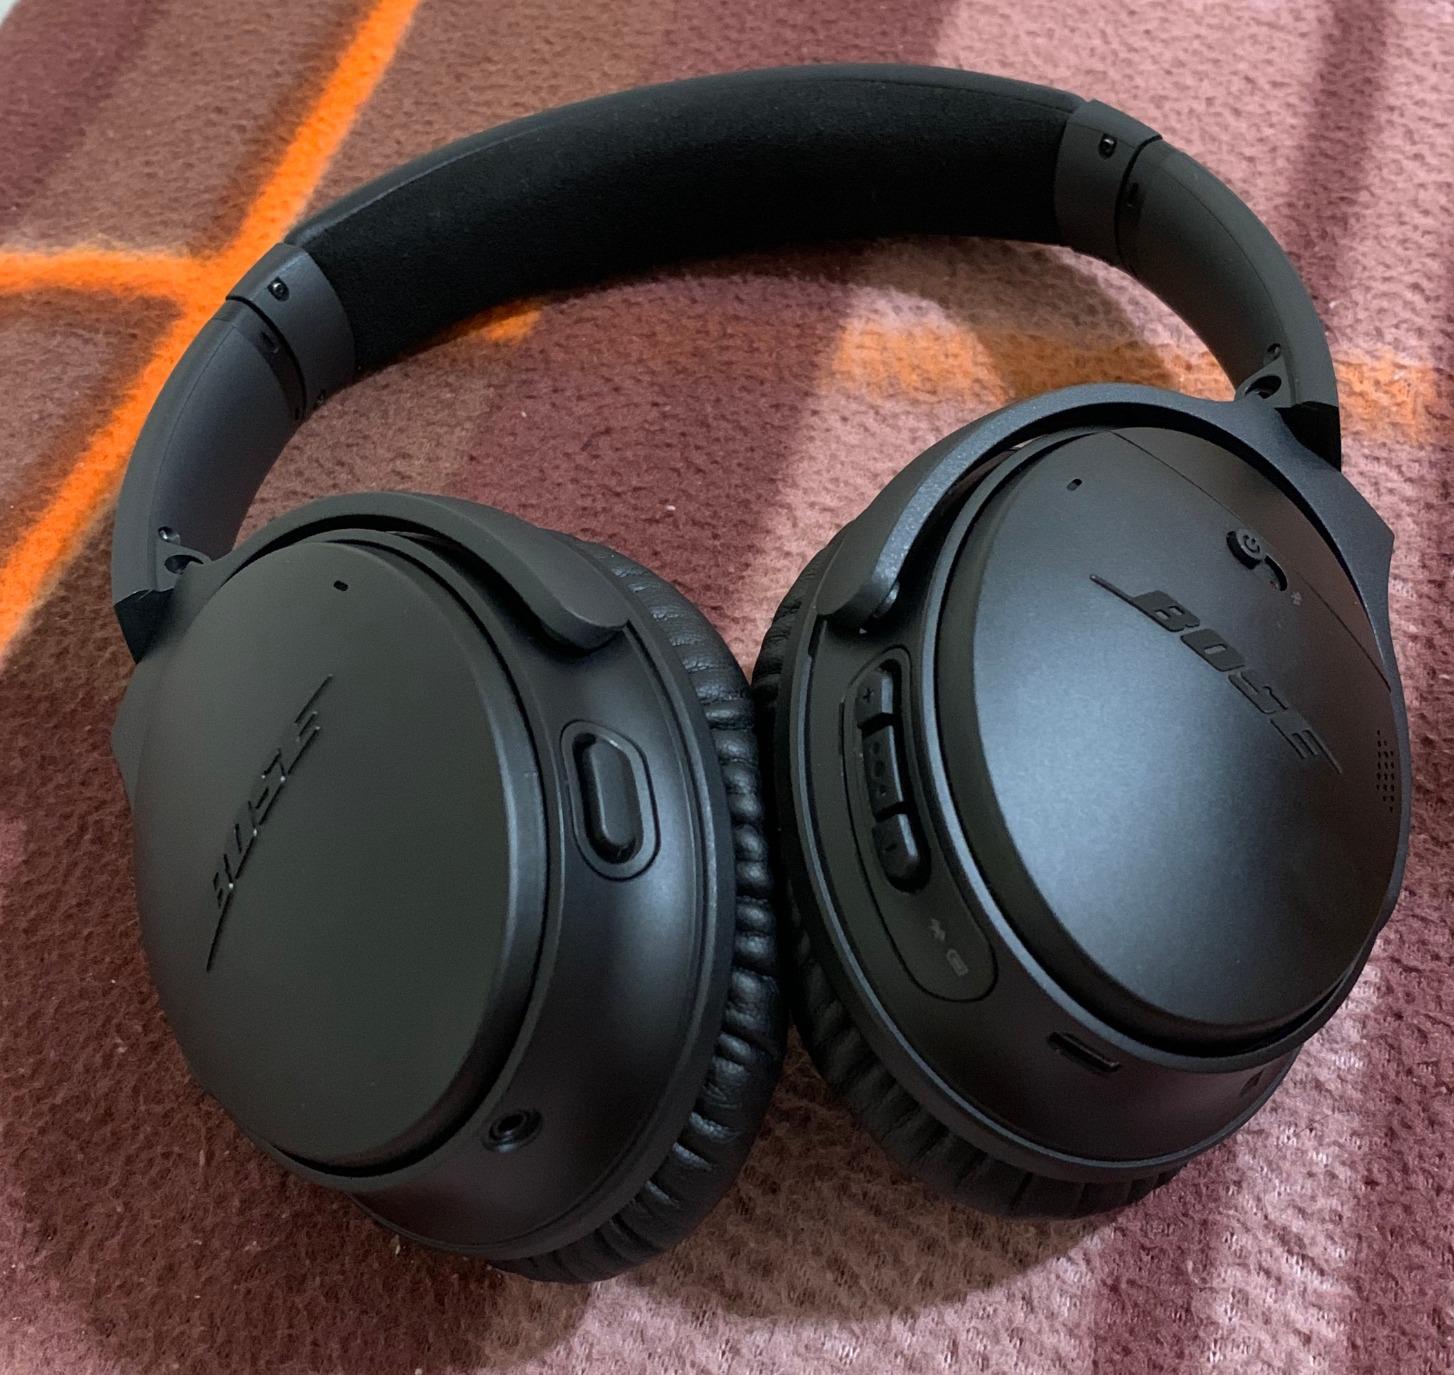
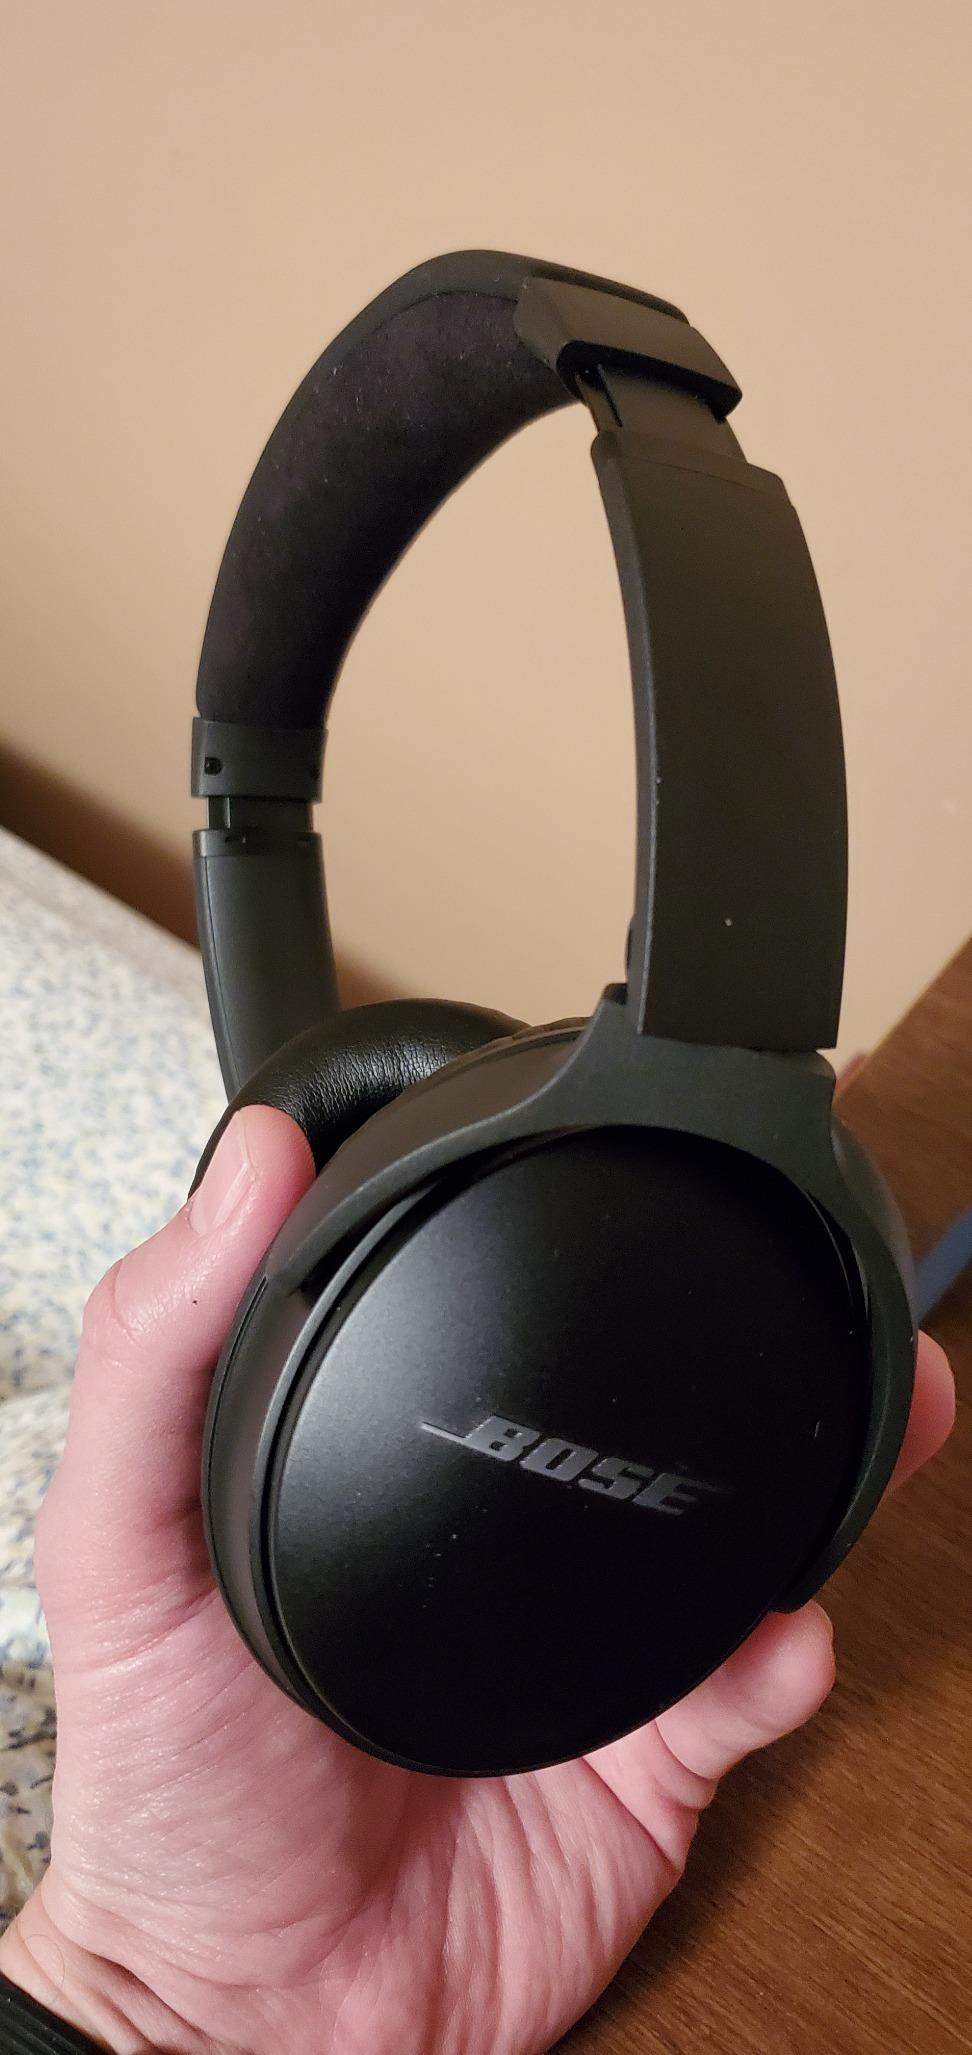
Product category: headphones
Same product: yes